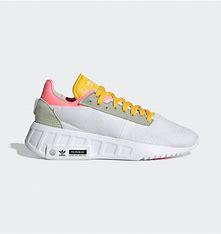
Brand: Adidas
Model: Geodiver Primeblue